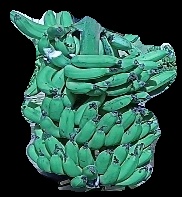
Variety: pachbale
Grade: grade3